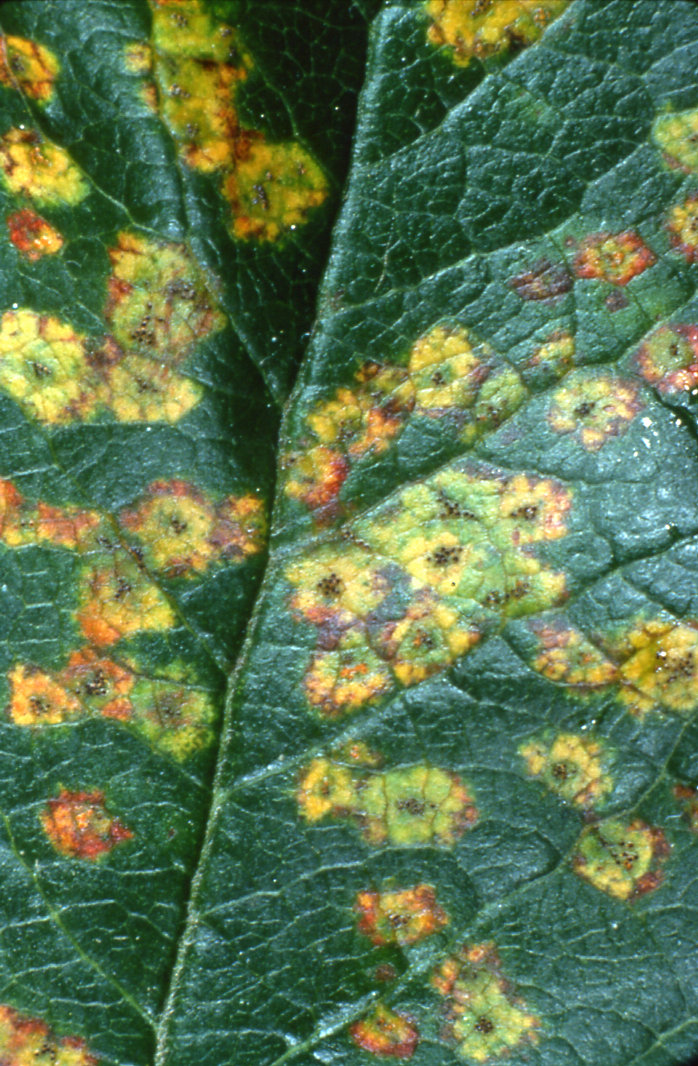
Labels: Apple rust leaf